Museum of History in Granite

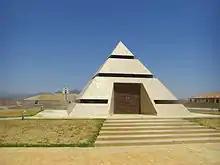
The pyramid houses the official center point / home of the Museum of History in Granite at Center of the World Plaza in Felicity, California.

The Museum of History in Granite is a museum in the town of Felicity, California. The museum exhibits monuments made from Missouri Red Granite. Each is long. Conceived as a historic record of humanity designed to last for four millennia, the Museum of History in Granite is a collection of over 900 large granite outdoor panels. The museum was conceived and commissioned by Jacques-André Istel and its lead artist is Gene Britton.